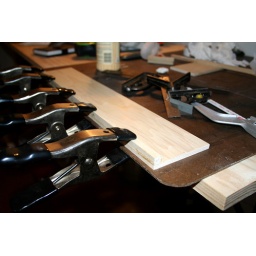
making a teeny little shelf for plants in the bathroom window...